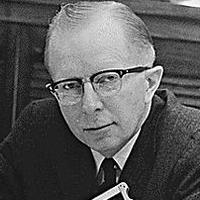
Age: 53